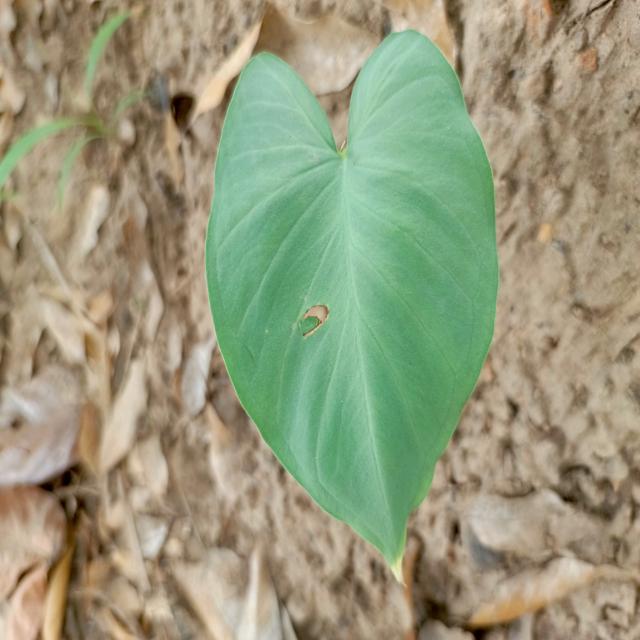
Label: Early_Blight